Stade Degouve-Brabant

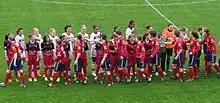
The women of Arras opposed to Lyon

The Degouve stadium hosts occasional gatherings of professional clubs. RC Lens received Amiens in 2005, the Stade Rennais F. C. in 2006, the RAEC Mons in 2008 the CS Sedan Ardennes in 2012 and Charleroi in 2013; for pre-season matches LOSC and US Boulogne also faced each other there in July 2009.